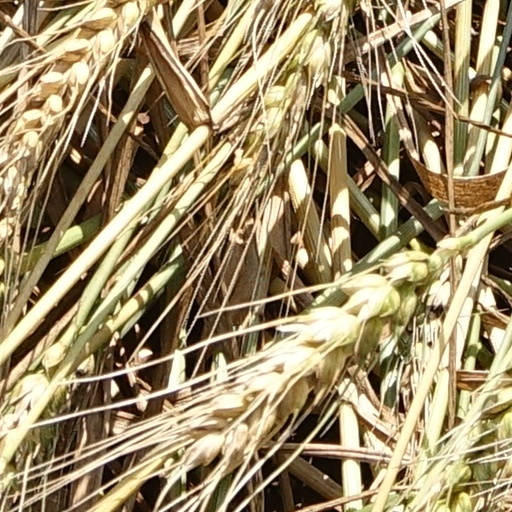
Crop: wheat